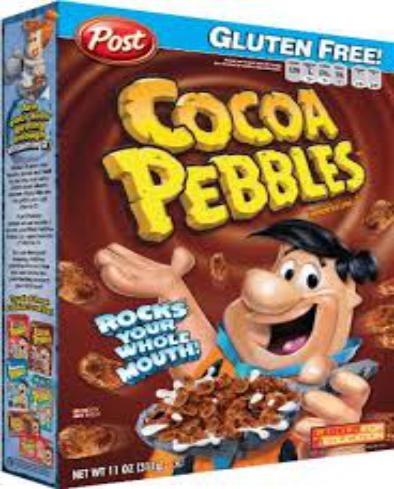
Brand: Cocoa Pebbles
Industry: Food